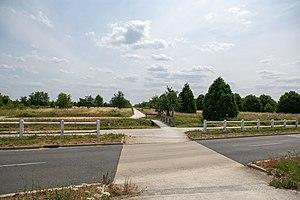
Le Carré Sénart est une zone d'activités commerciales, culturelles, de loisirs et tertiaires située principalement sur le territoire de la commune de Lieusaint, en Seine-et-Marne, et en partie sur celui de Saint-Pierre-du-Perray, en Essonne. Carré Sénart fait partie d'une opération urbaine gérée par l'établissement public d'aménagement de Sénart créé en 1973.